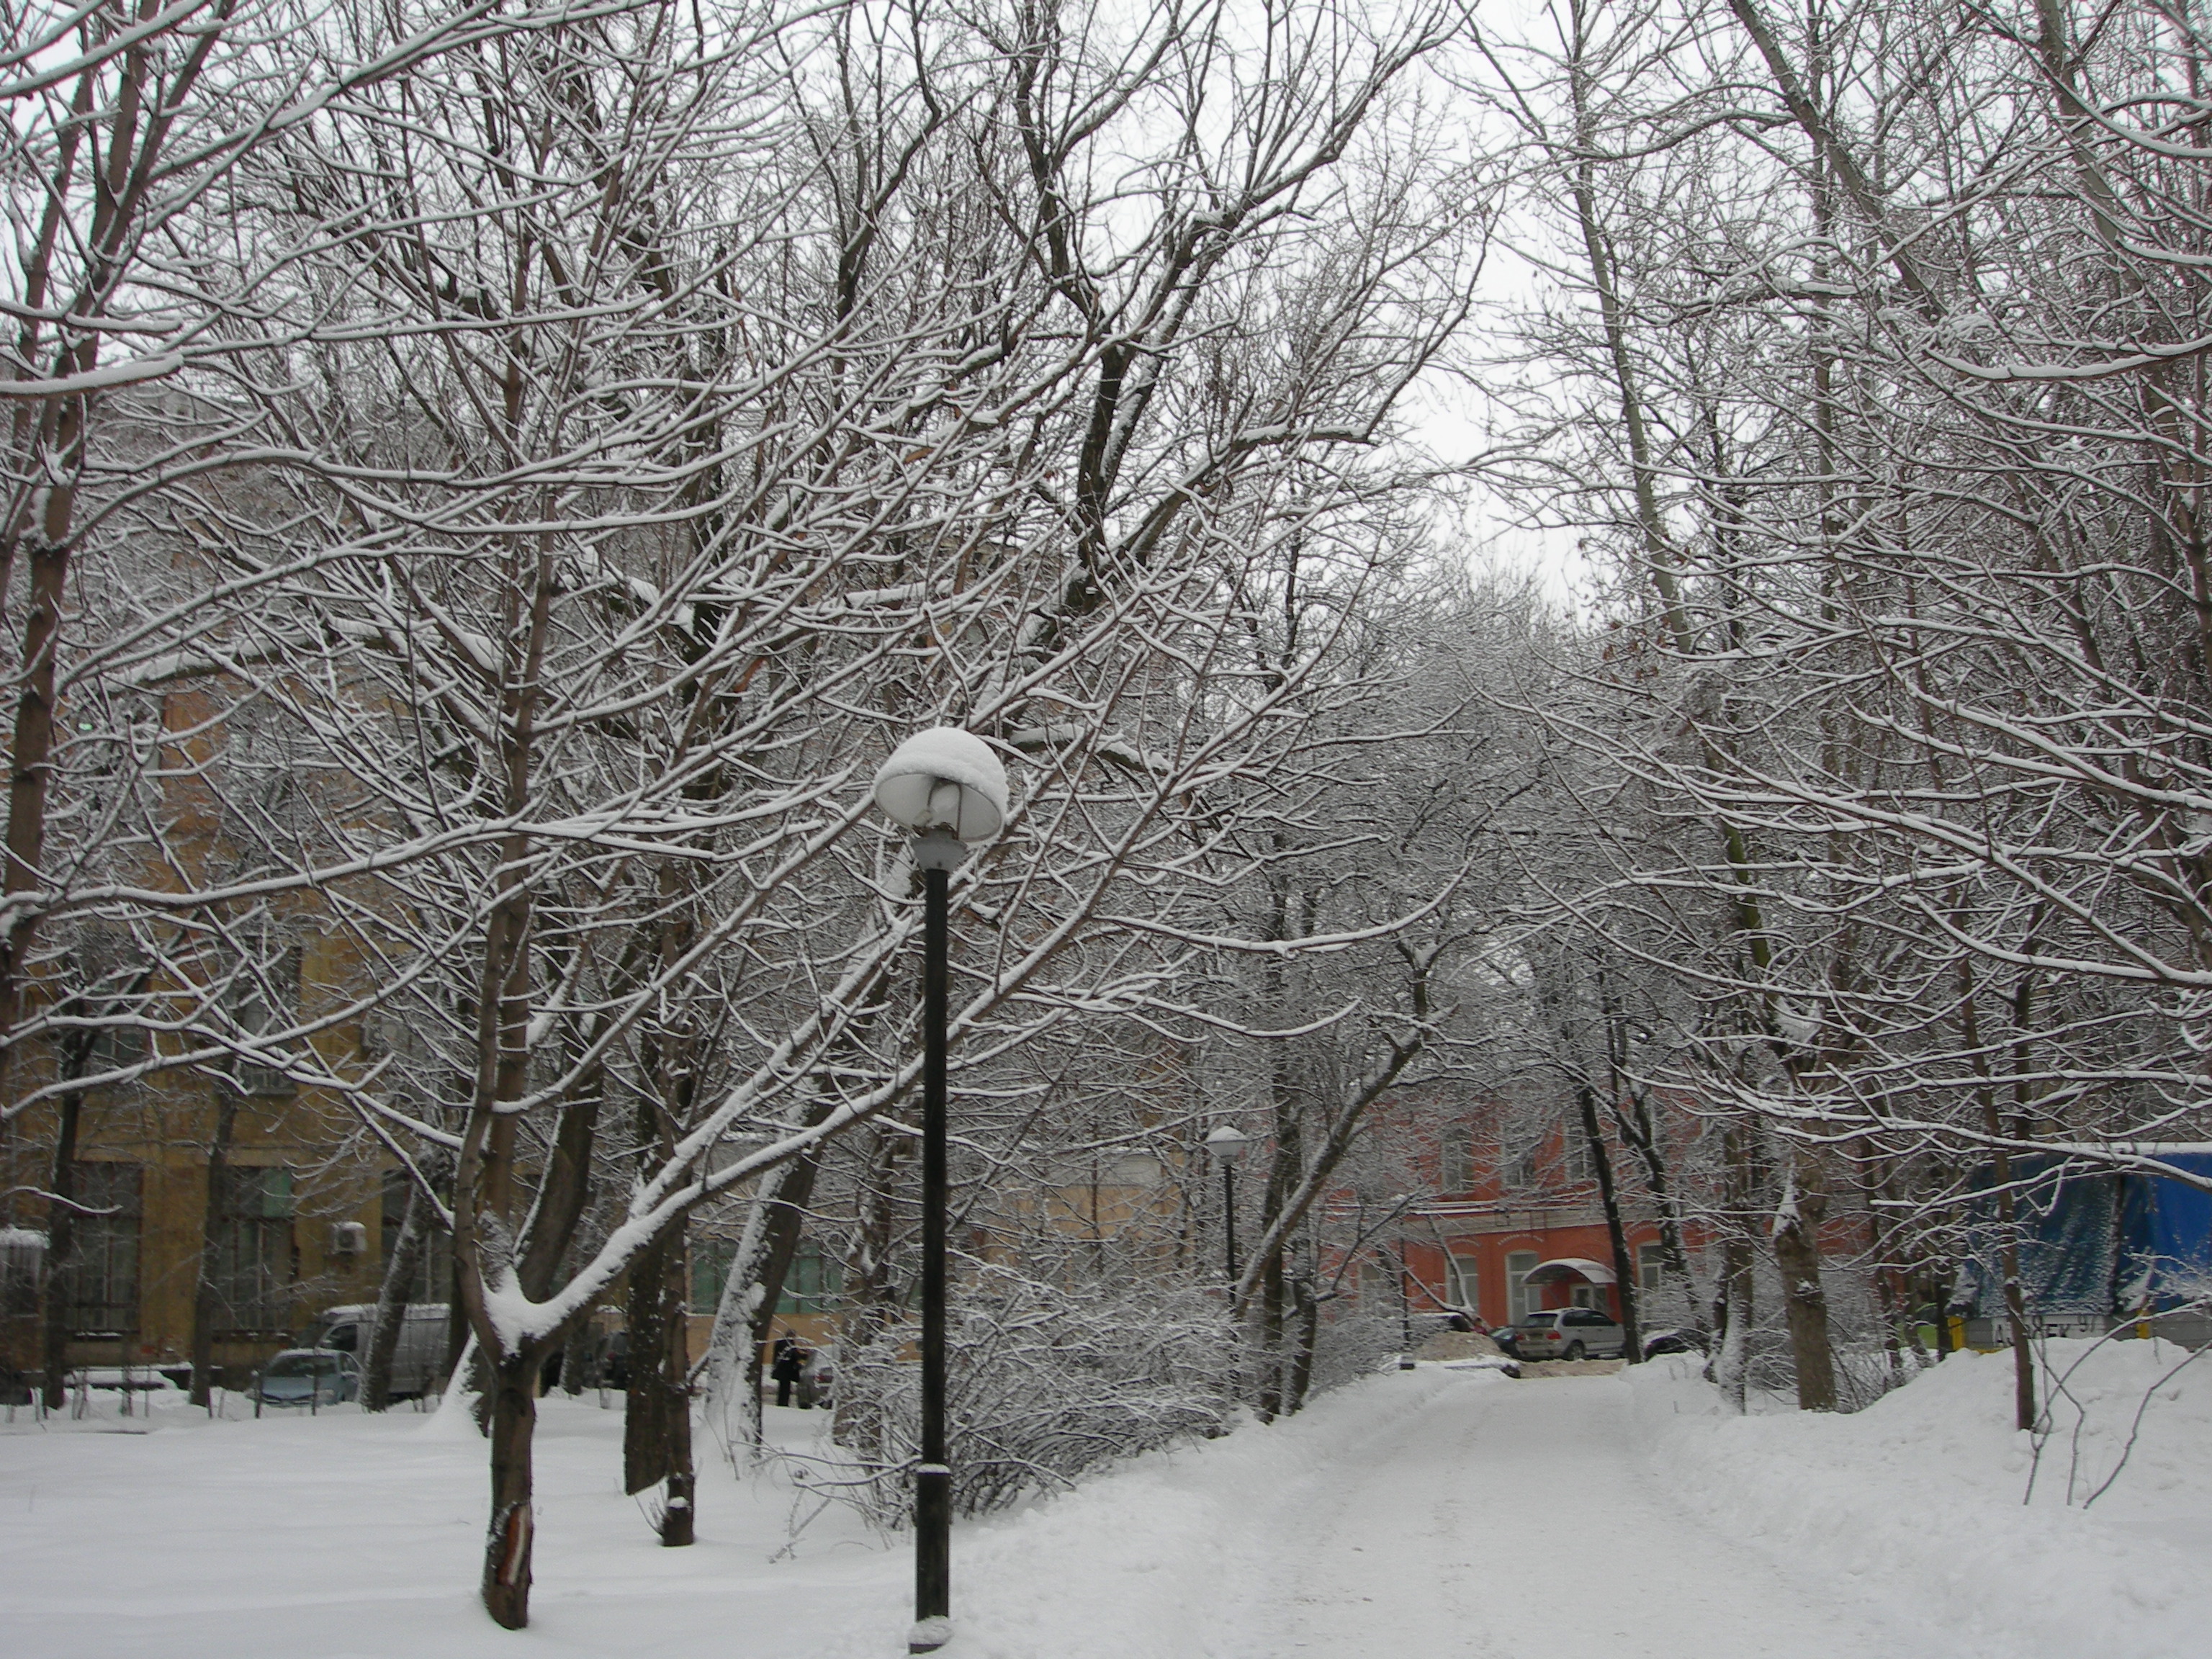
tree, branch, snow, winter, city, weather, nikon, season, blizzard, moscow, anawesomeshot, coolpix, 7900, freezing, winter storm, rain and snow mixed